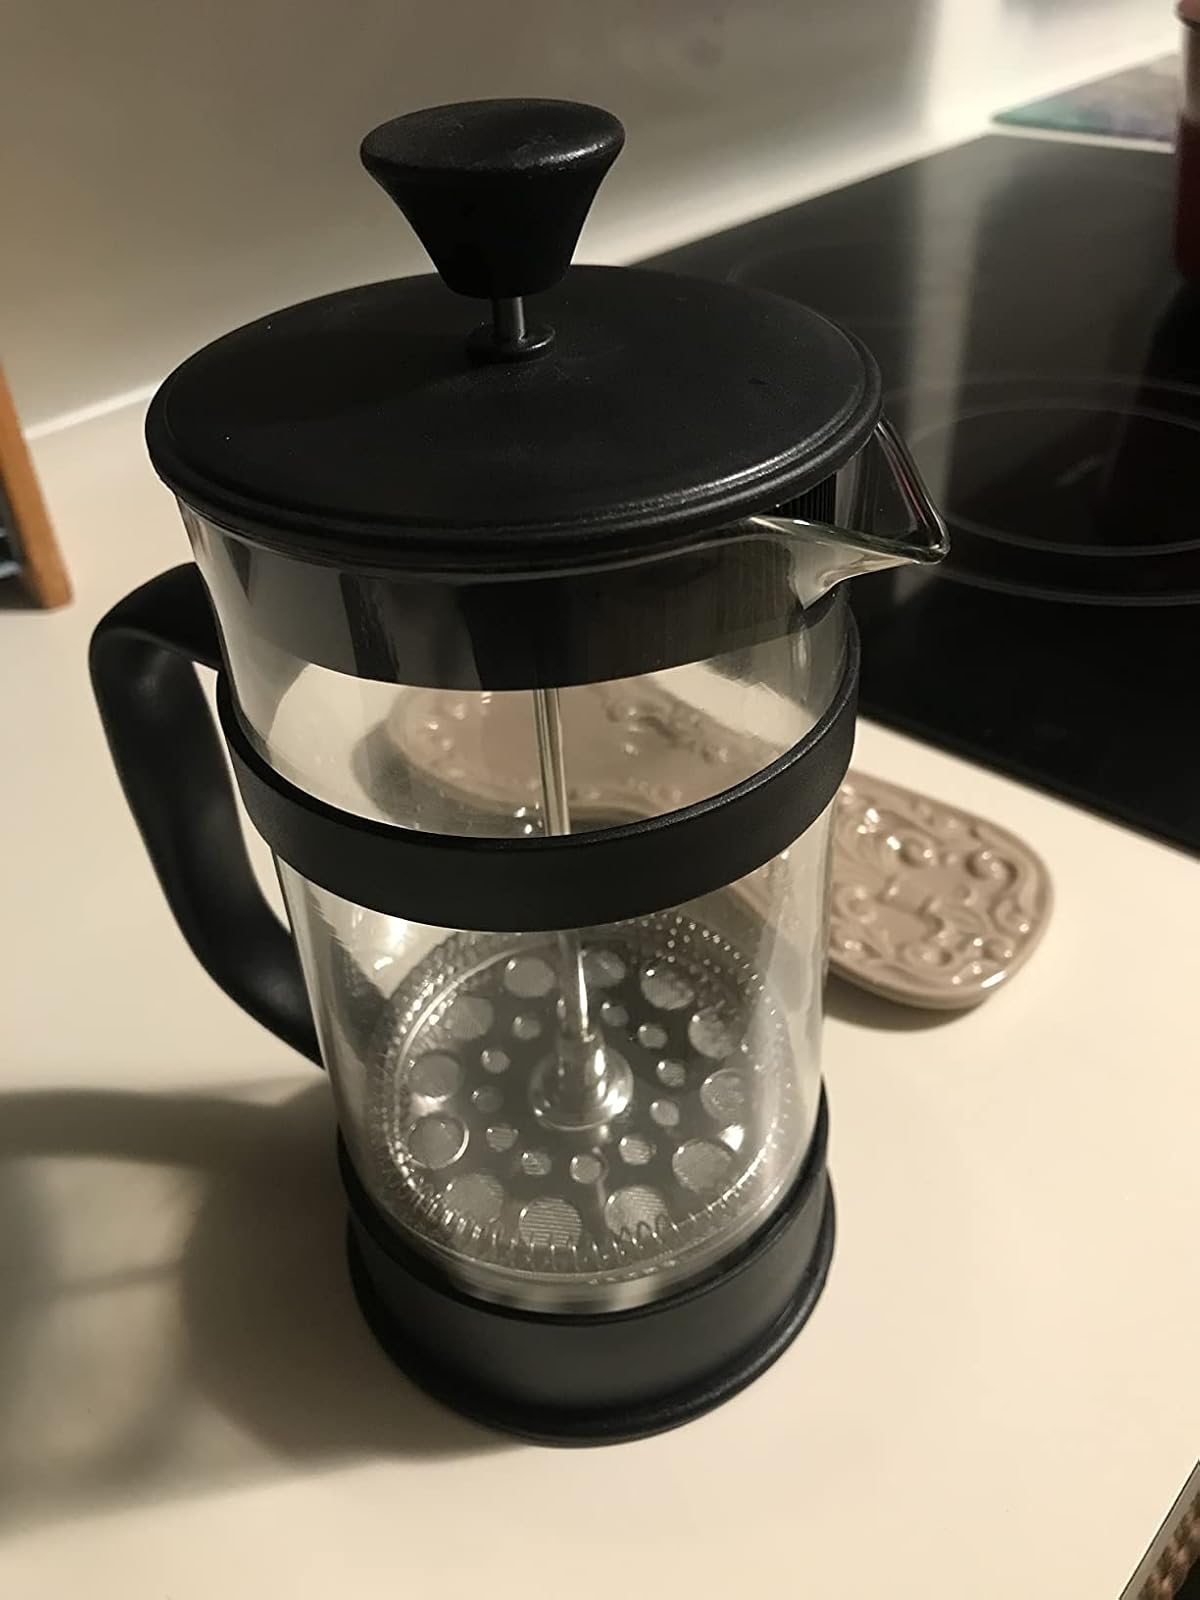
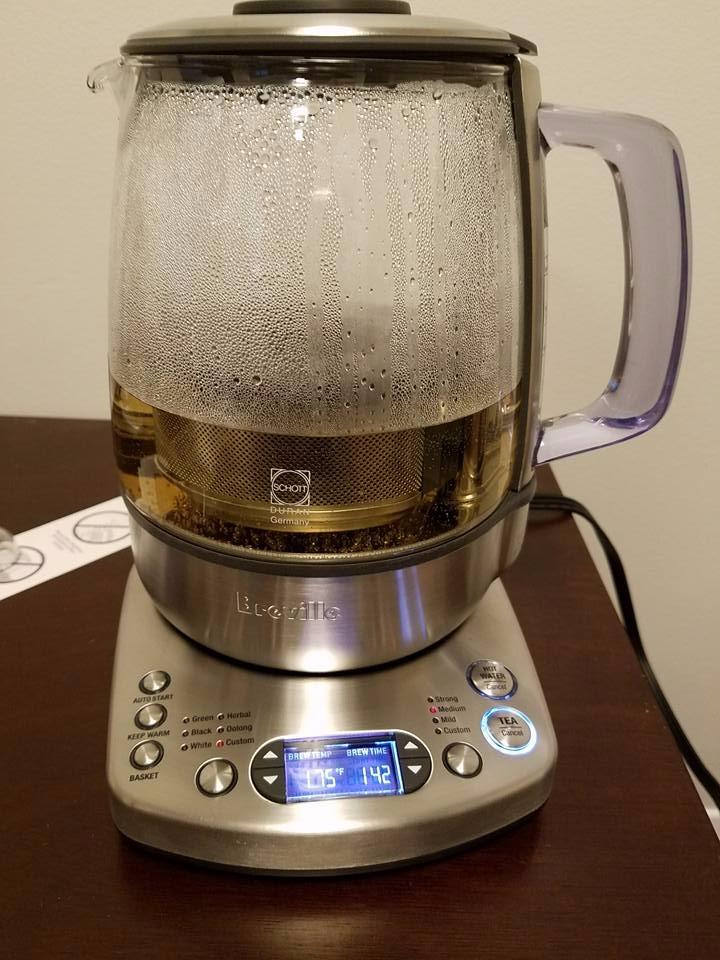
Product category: items_tea
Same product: no